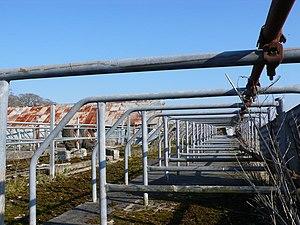
Le bétail est dit en stabulation lorsqu'il est maintenu saisonnièrement ou en permanence dans un espace restreint et clos couvert ou non. Les bâtiments ou parcs enclos dévolus à la stabulation s'emploient dans plusieurs types d'élevages : bovins, ovins, caprins…